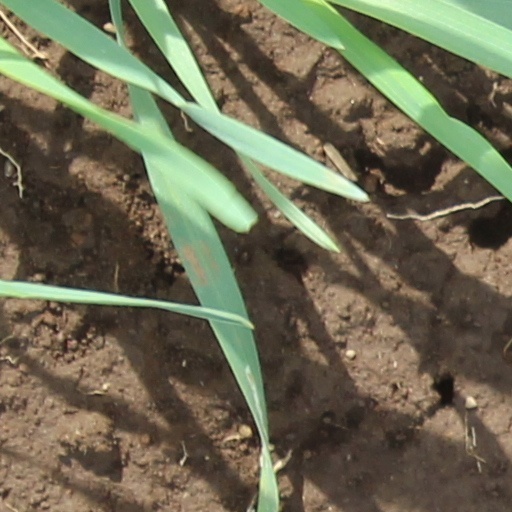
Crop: wheat